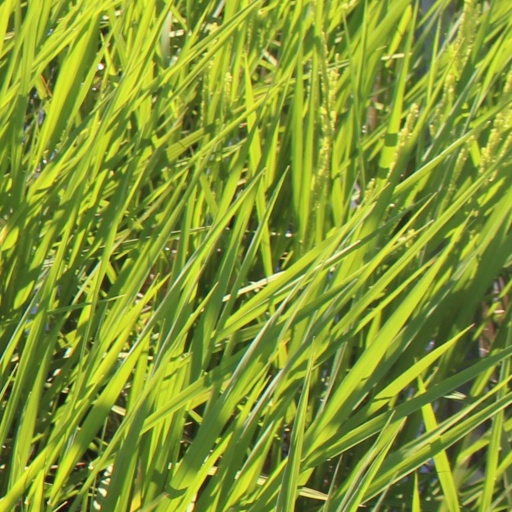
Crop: rice